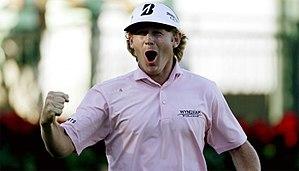
Brandt Snedeker, né le 8 décembre 1980 à Nashville, est un golfeur américain. En 2007, il a été nommé rookie du PGA Tour.